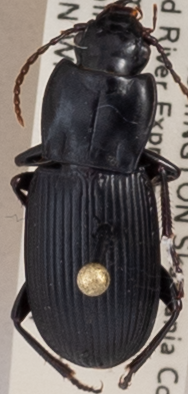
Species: Pterostichus herculaneus
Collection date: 2018-08-14
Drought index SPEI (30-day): -2.09
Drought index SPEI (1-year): -0.32
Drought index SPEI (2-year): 0.54